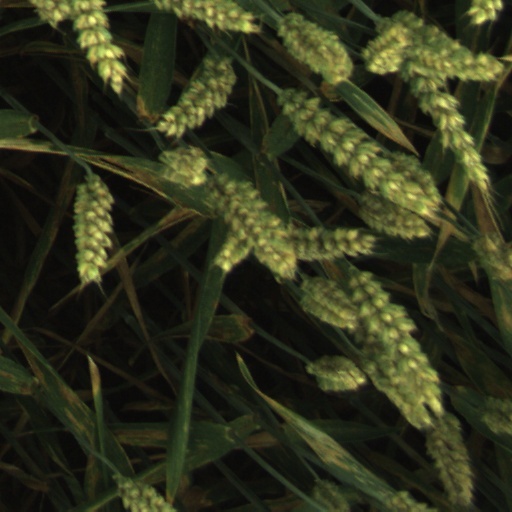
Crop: wheat